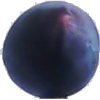
Label: Plum 3